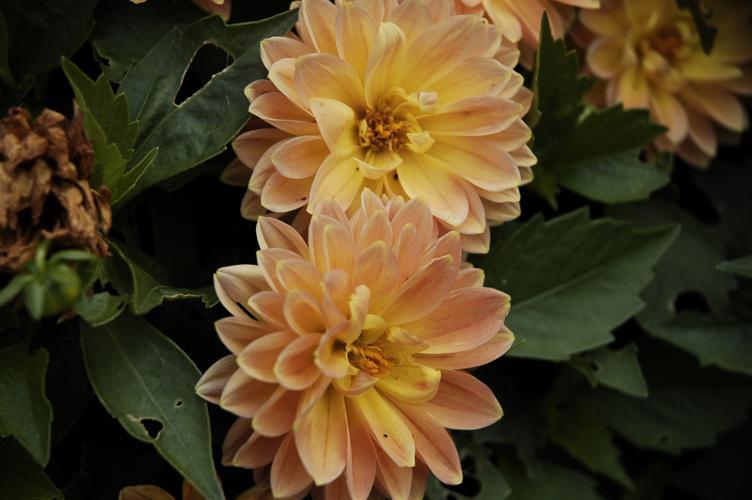
Label: pink-yellow dahlia?